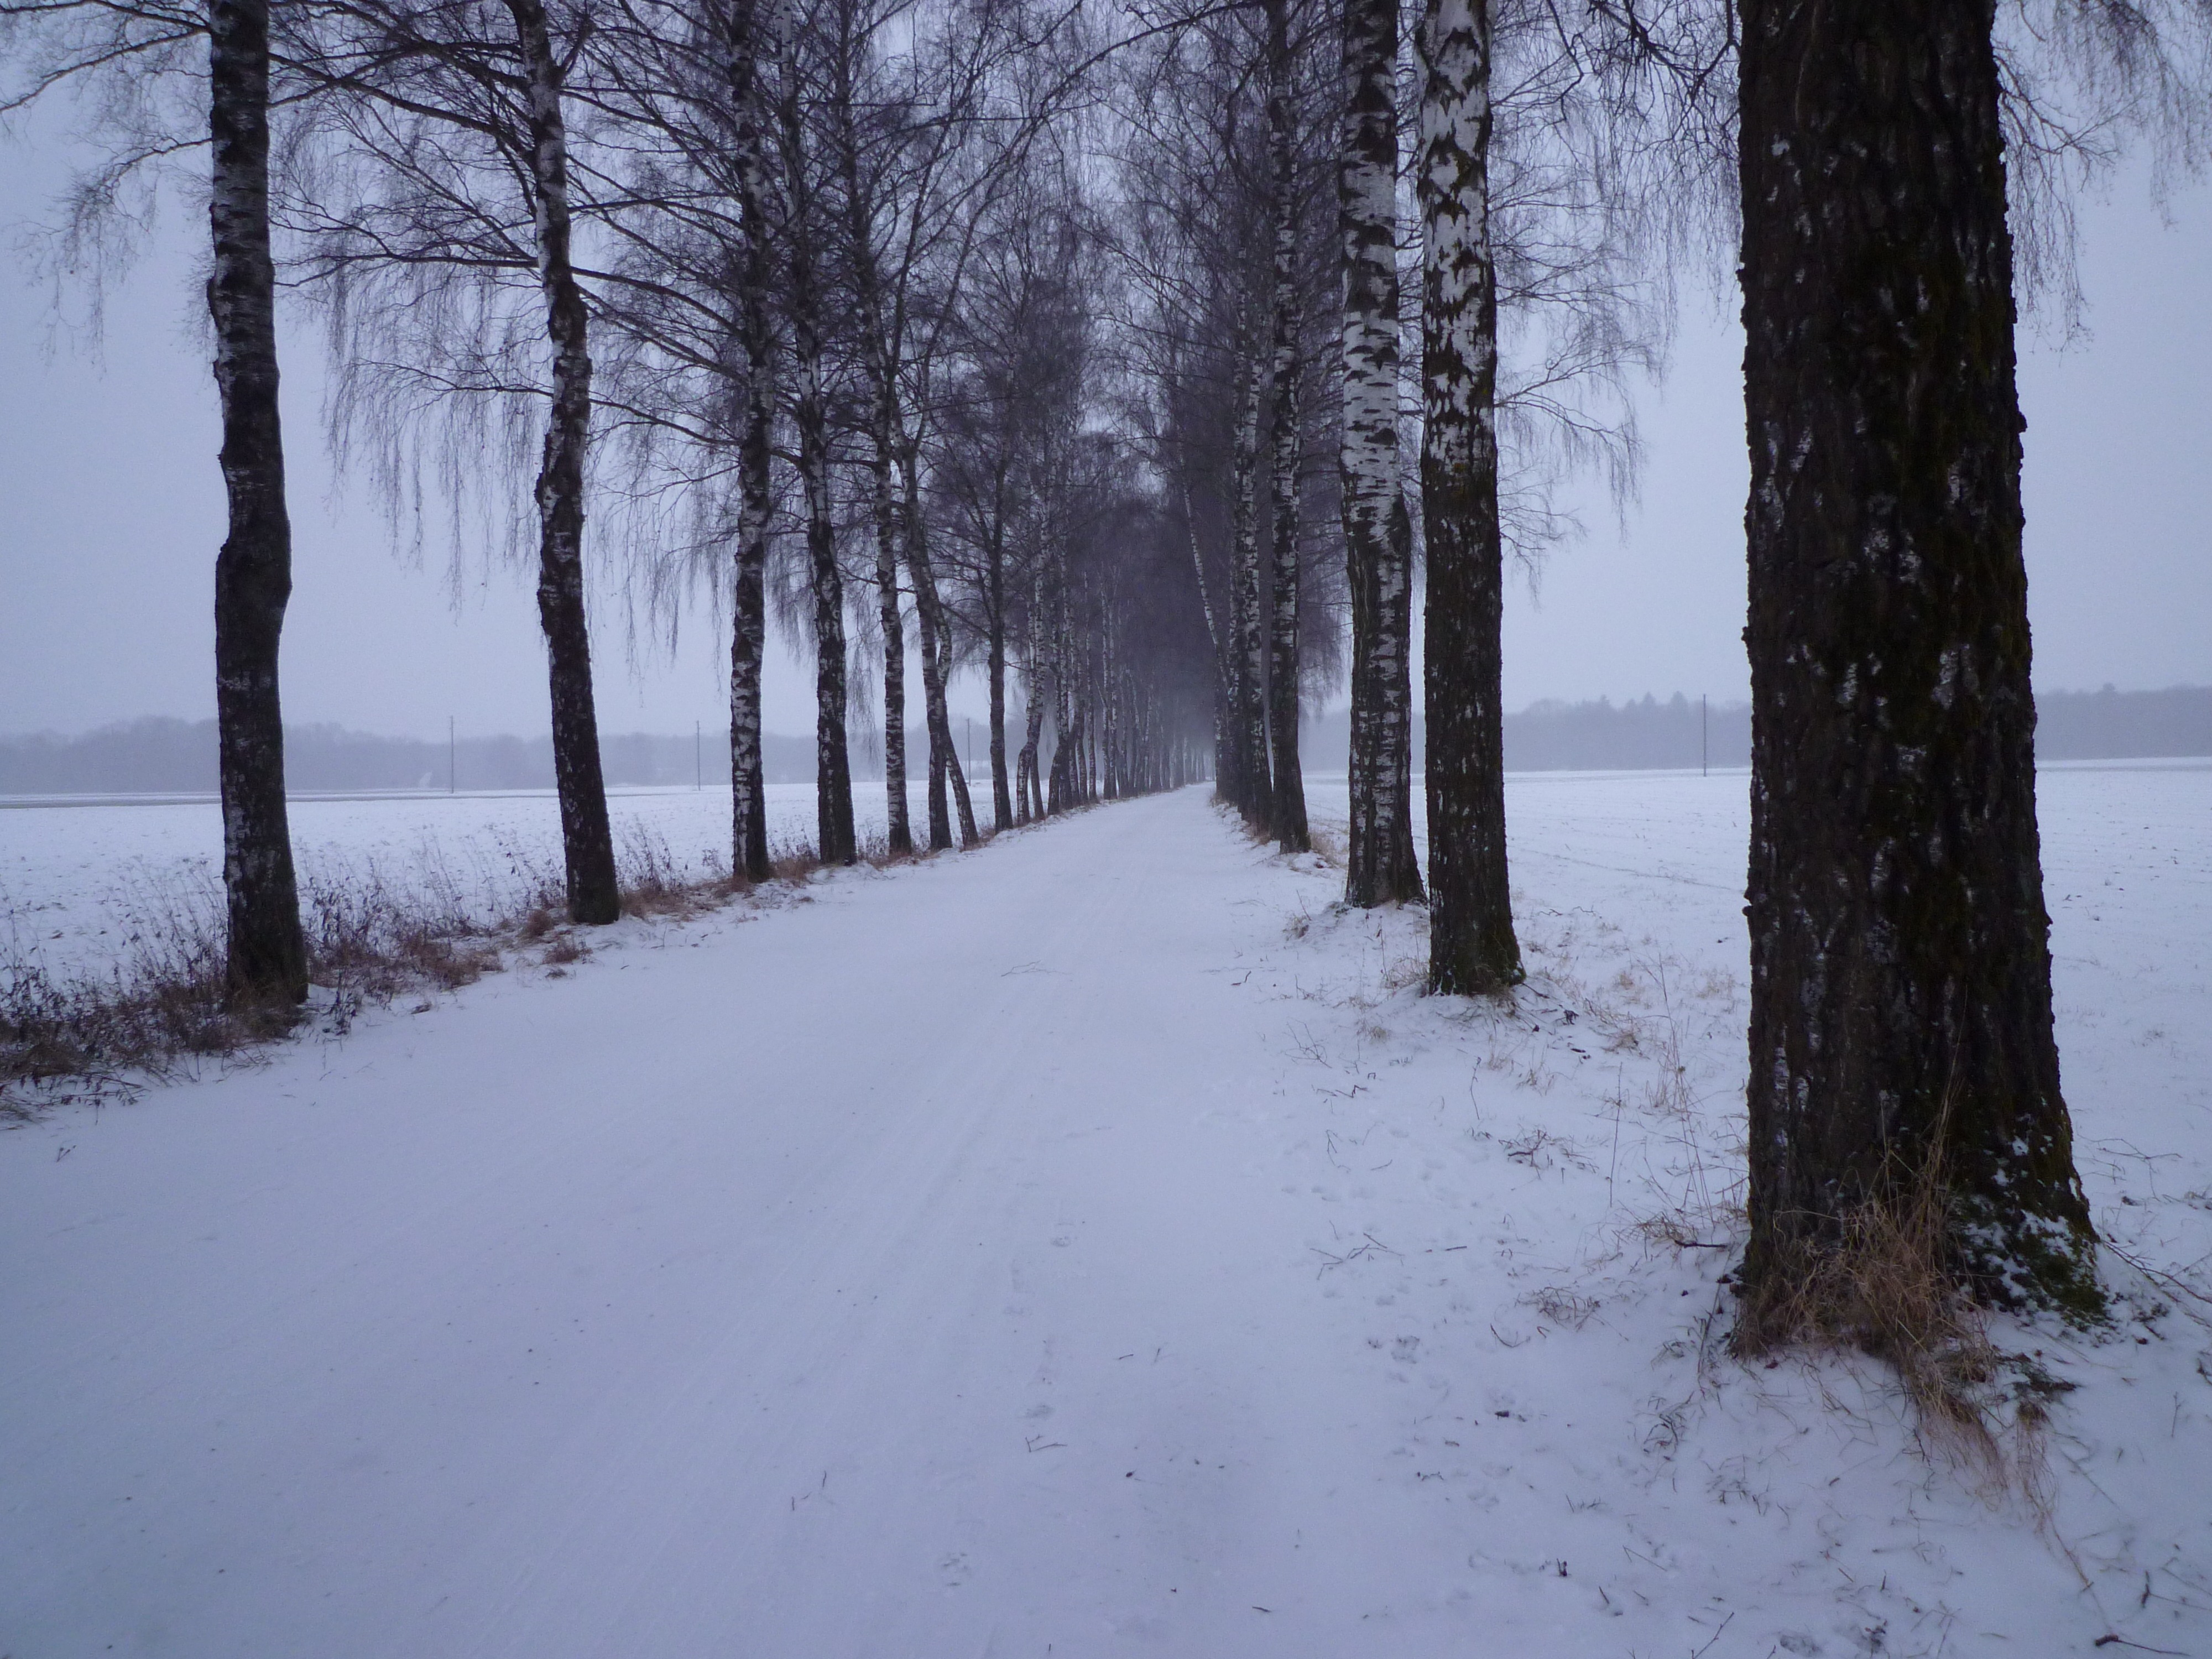
tree, forest, snow, cold, winter, frost, evening, weather, season, avenue, blizzard, woodland, habitat, freezing, natural environment, atmospheric phenomenon, woody plant, birch avenue